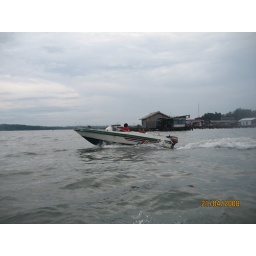
This is the type of speed boat w take to cross the bay from Balikpapan to Penajam in Kalimantan